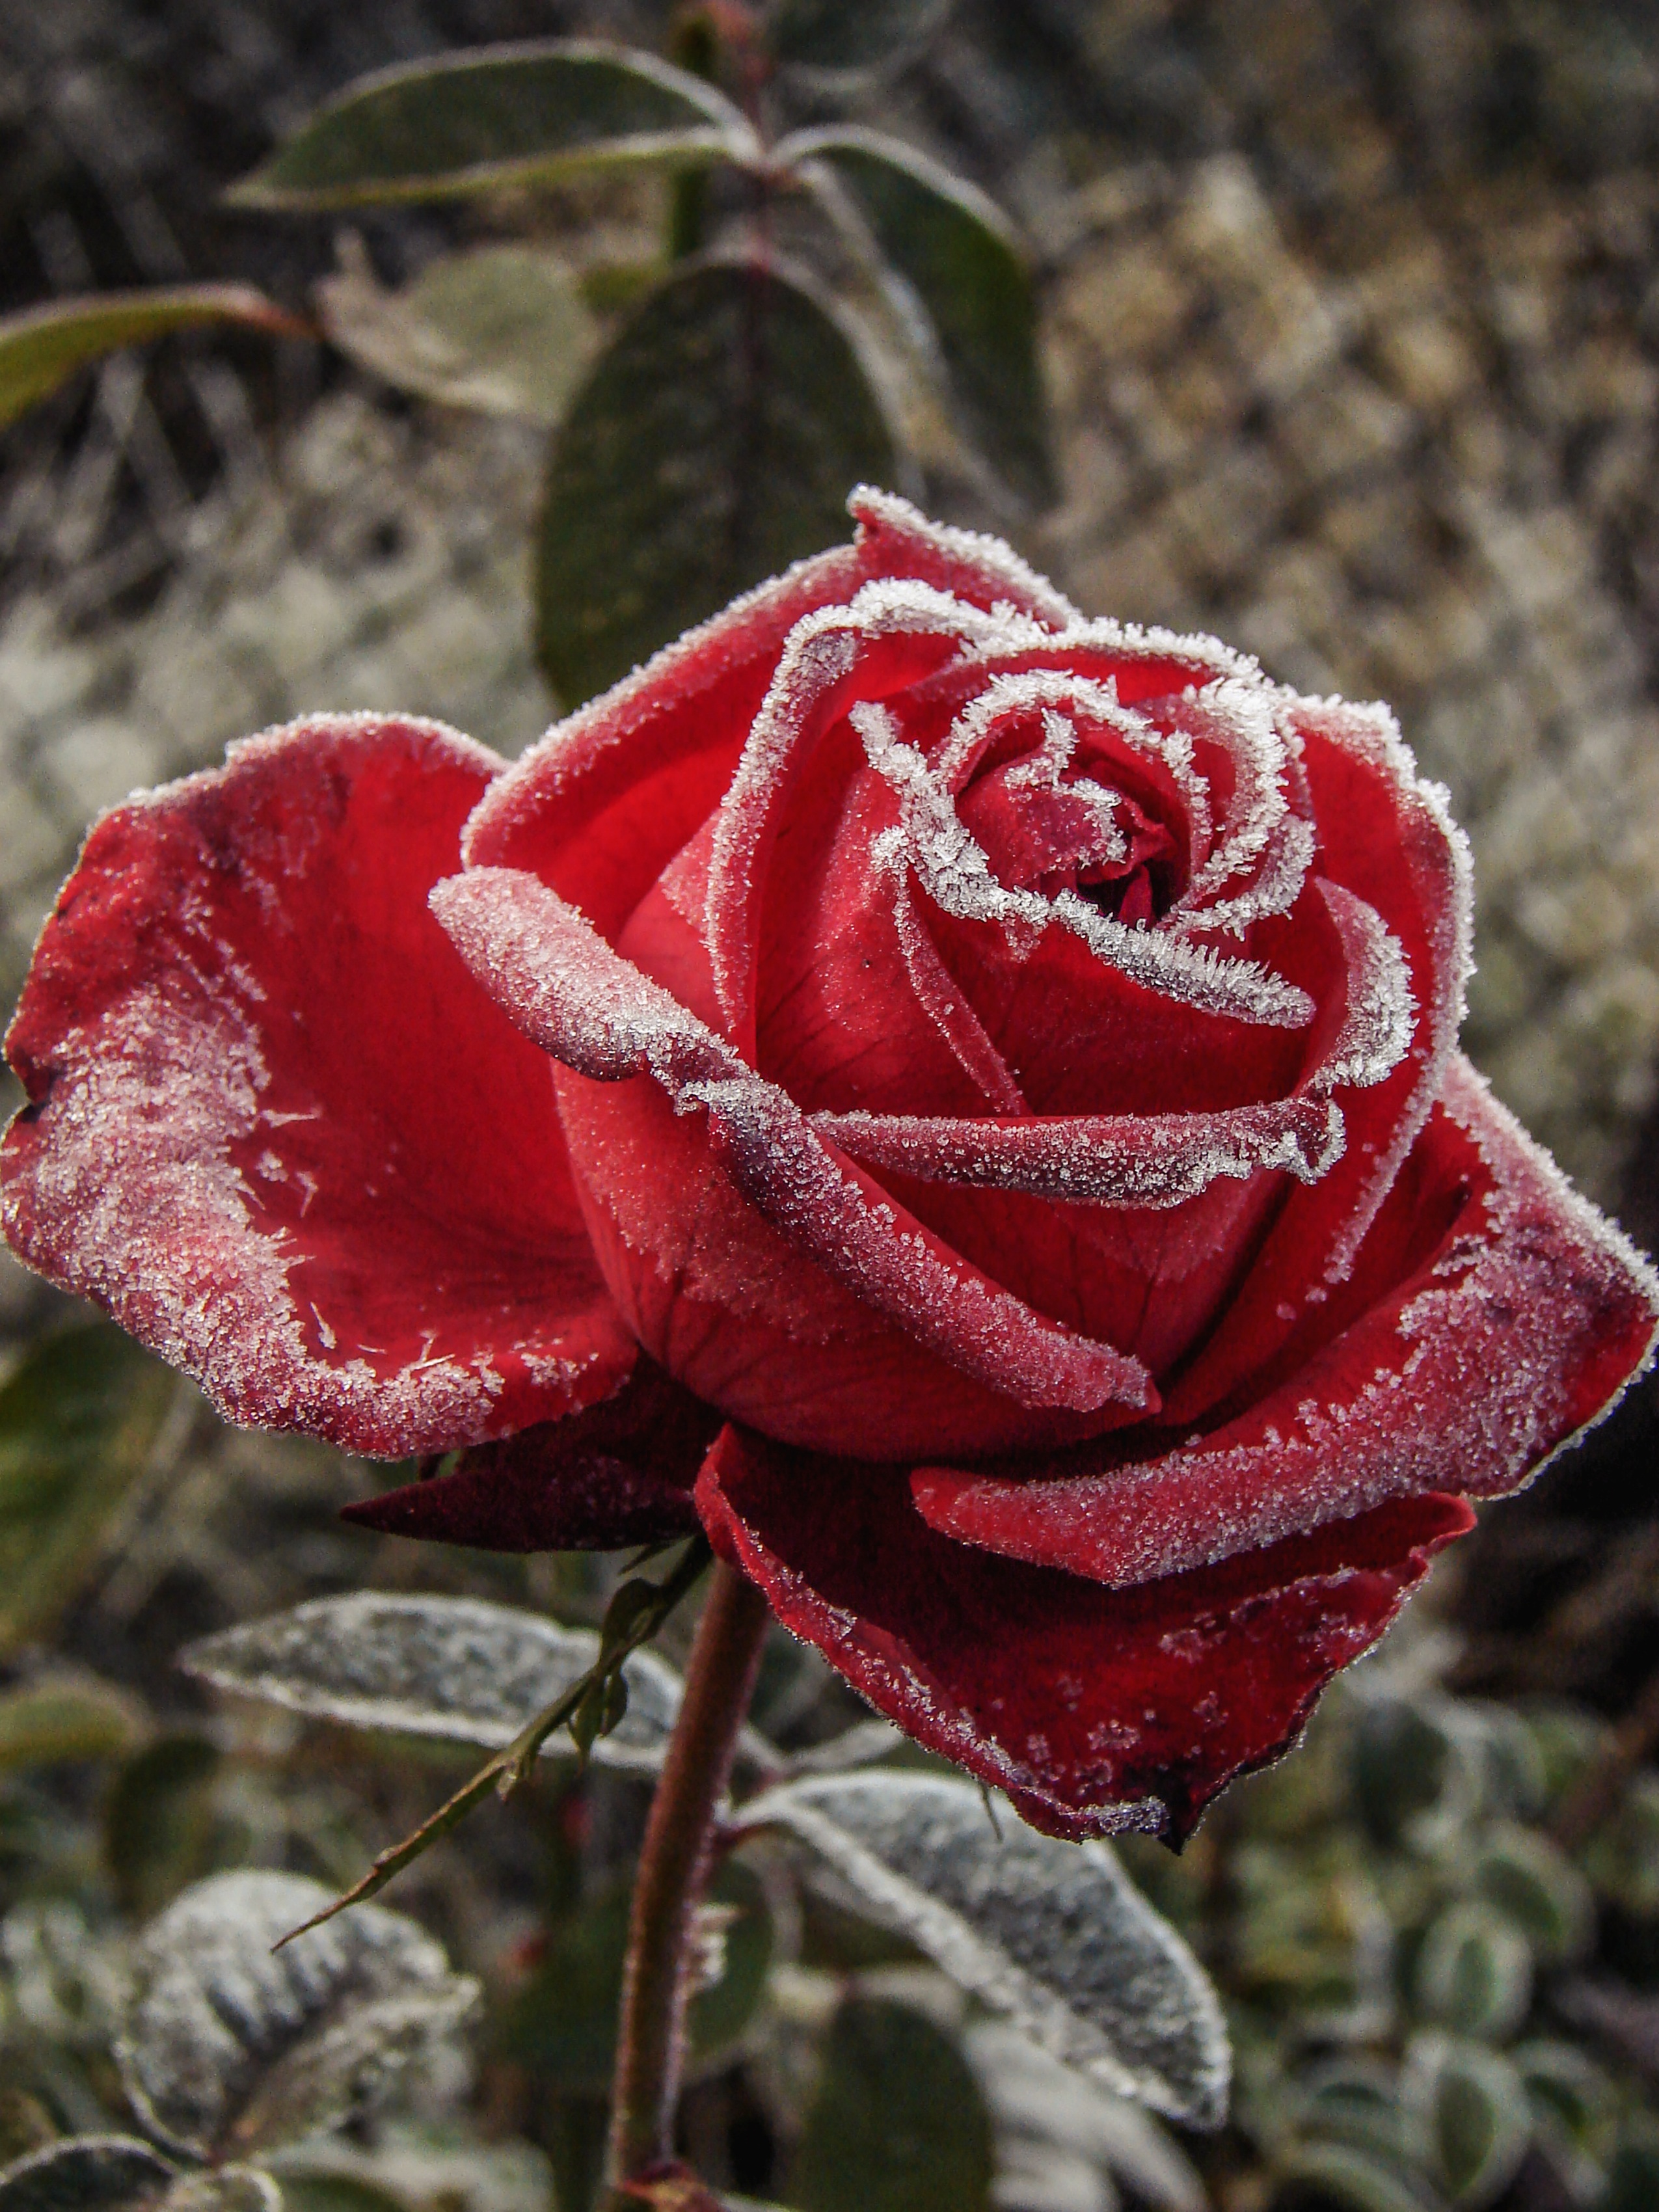
plant, flower, petal, frost, ice, rose, red, flora, floribunda, macro photography, flowering plant, garden roses, rose family, plant stem, land plant, rose order